Coffee production in Honduras

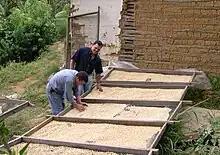
Drying organic coffee produced in San Juancito, Honduras.

The coffee production in Honduras played a role in the country's history and is important for the Honduran economy. In 2011, the country became Central America's top producer of coffee.